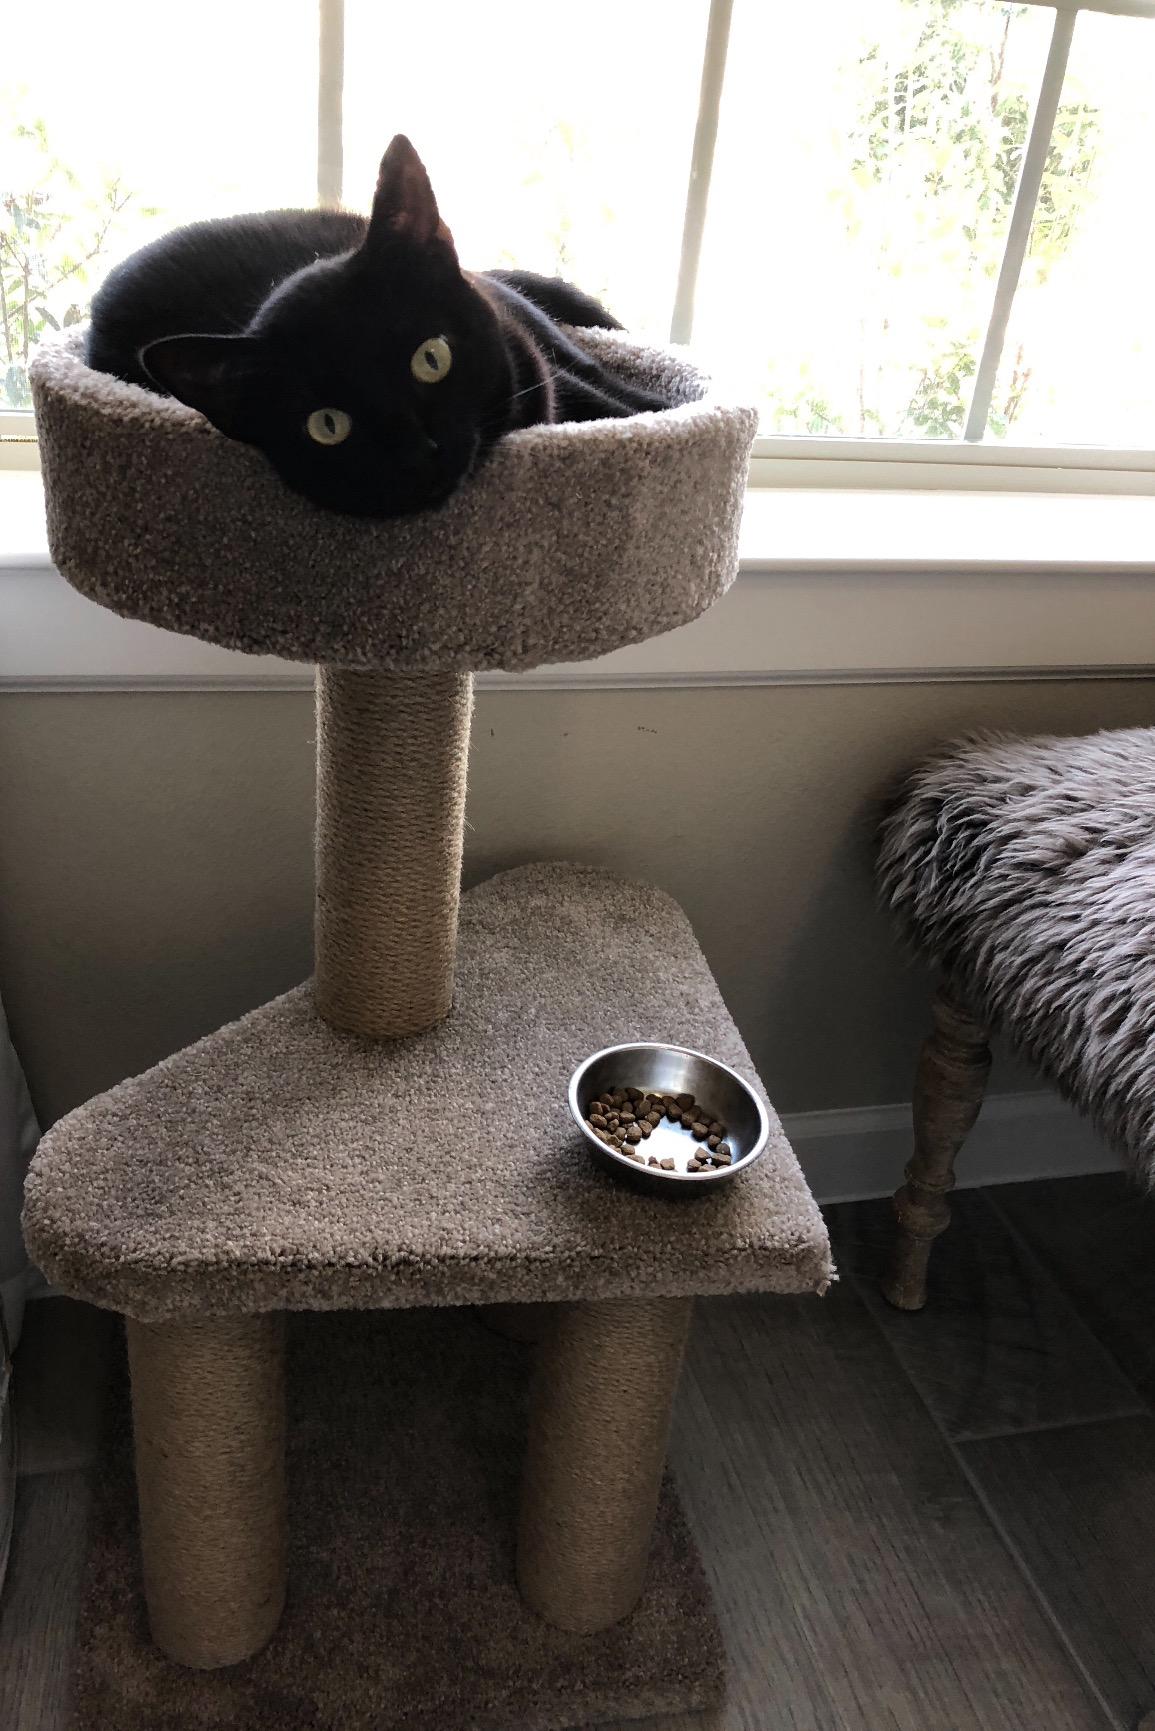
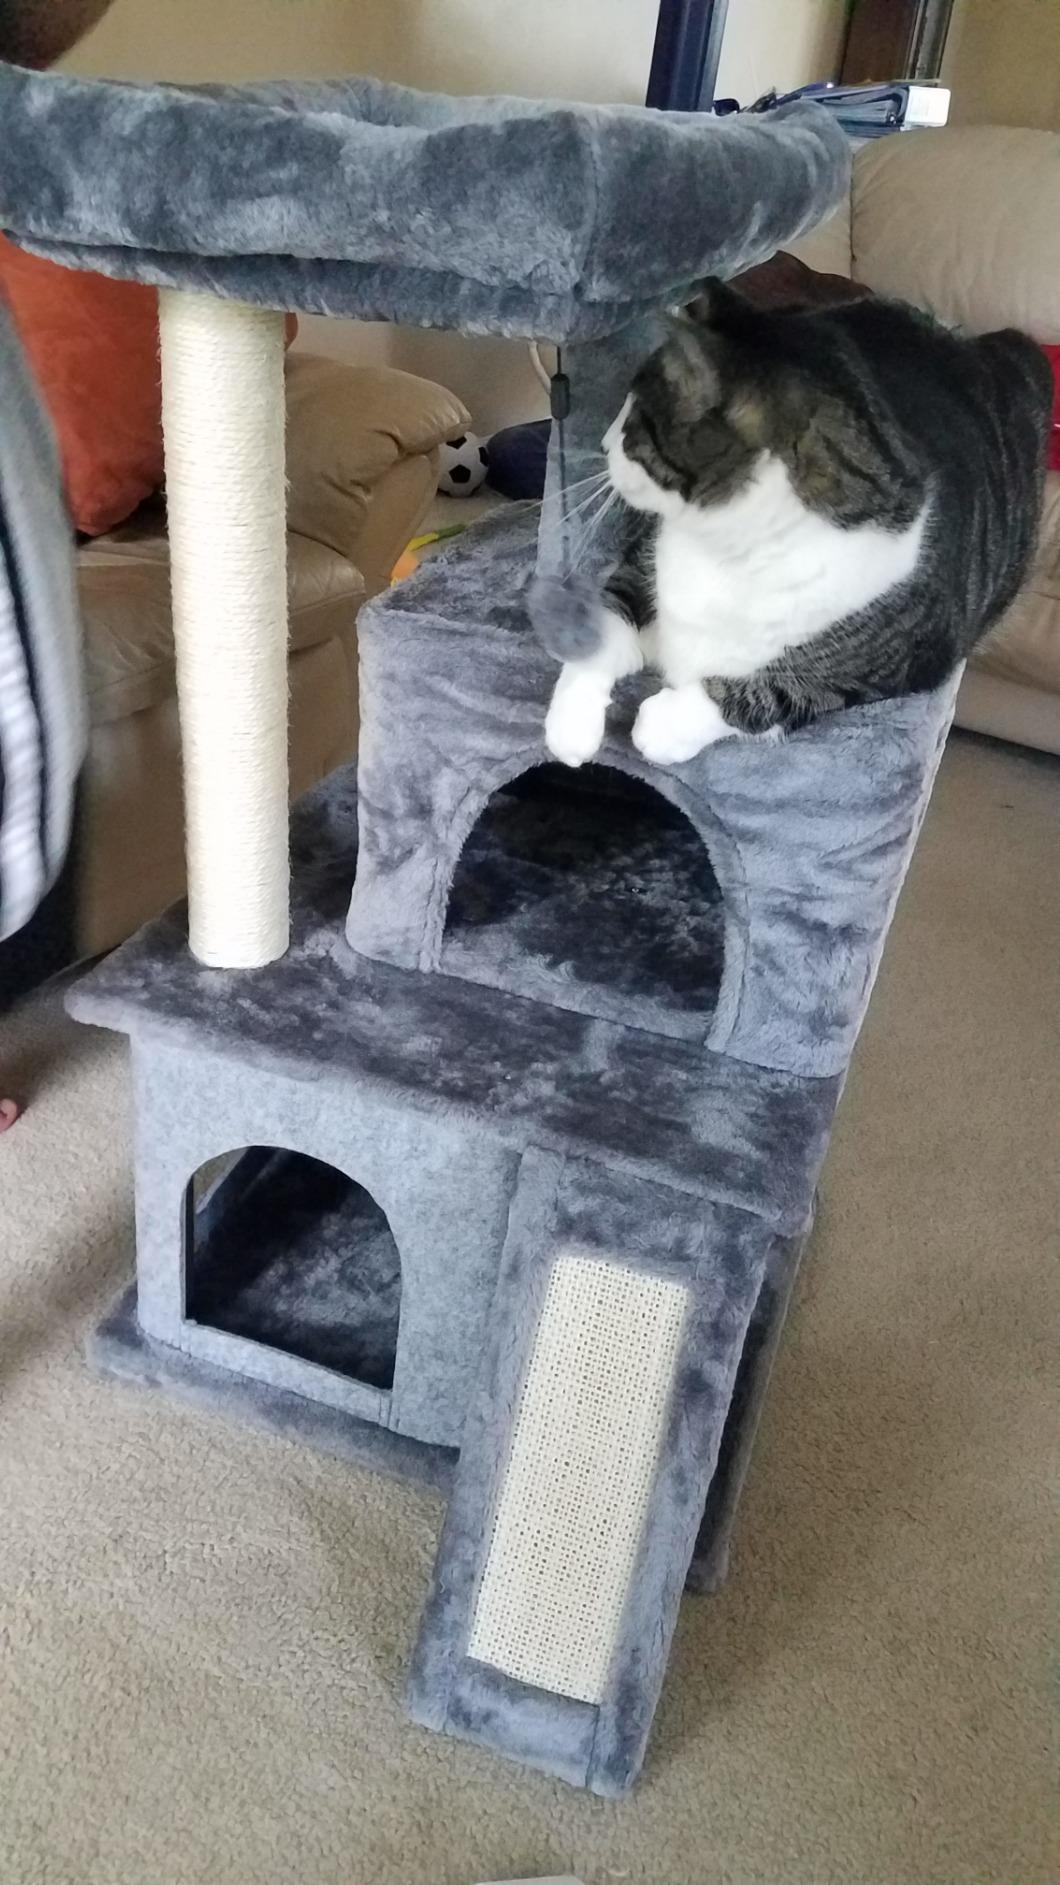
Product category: items_cat tree
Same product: no